F. W. Murnau

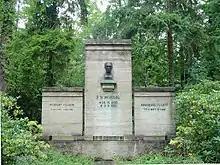
Grave and bust by Ludwig Manzel in Stahnsdorf South-Western Cemetery

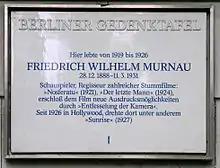
Murnau's memorial plaque in Berlin

On March 10, 1931, a week prior to the opening of the film "Tabu", Murnau drove up the Pacific Coast Highway from Los Angeles, California, in a rented Packard touring car. Murnau's valet, Eliazar Garcia Stevenson (September 2, 1900 – October 4, 1985), swerved to avoid a truck that unexpectedly veered into the northbound lane. The car overturned after striking an embankment, throwing all occupants out of the vehicle. Murnau suffered a head injury and died the next day at the Santa Barbara Cottage Hospital.